Eugenio Villazón

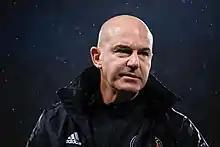

Eugenio Manuel Villazón Laso (born September 19, 1972) is a Mexican professional football coach and former player, currently leading the C.F. Pachuca Academy, with more than 20 years of experience in professional soccer, totaling more than 750 official games in his coaching career. As an assistant coach, he has won championships such as the CONMEBOL South American Cup in 2006 with C.F. Pachuca, as well as a Mexican League championship, and two CONCACAF championships in 2007 and 2008. As a soccer player he was champion three times with Toluca. He has been in charge of developing youth teams at the club level in Morelia and at the national level in Guatemala. He also has experience as an assistant coach in MLS with Atlanta United.